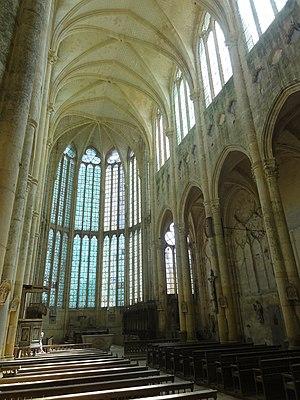
Intérieur, côté sud.
L’abbaye Saint-Martin-aux-Bois, de son premier nom abbaye de Rurecourt ou Ruricourt, est une ancienne abbaye pour hommes située dans le village français de Saint-Martin-aux-Bois dans l’Oise, en région des Hauts-de-France. Elle a été fondée vers 1080, soit par un groupe de moines indépendants, soit par des chanoines réguliers de saint Augustin ; les jésuites ont également été présents dans l'abbaye entre 1675 et 1772. Les six derniers moines se sont dispersés en 1790.